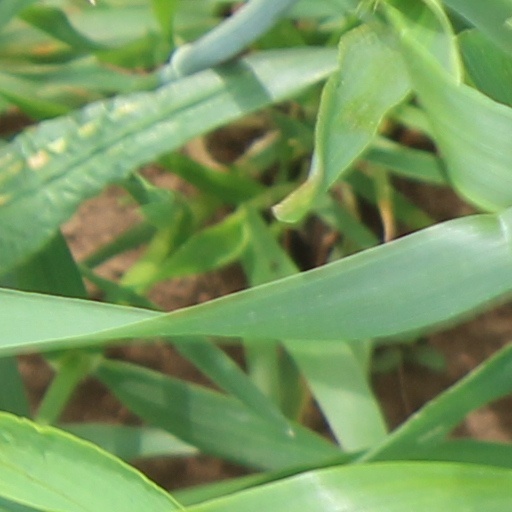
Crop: wheat